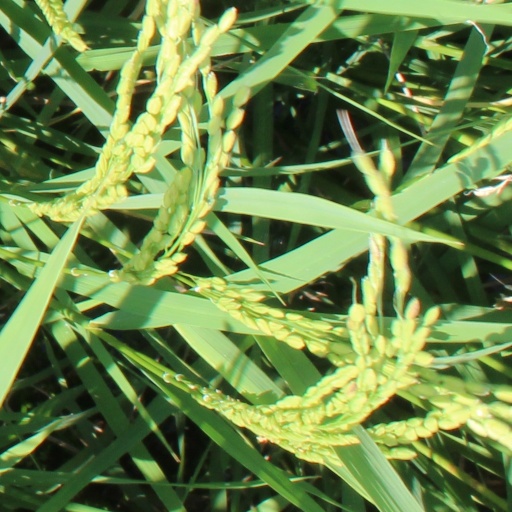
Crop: rice